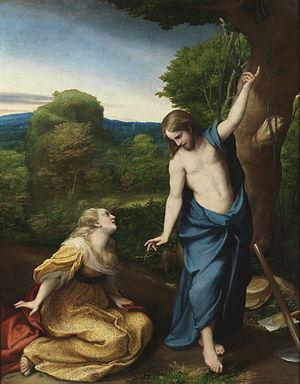
Le musée du Prado à Madrid est l'une des plus grandes et des plus importantes pinacothèques du monde. Il présente principalement des peintures européennes du XIVᵉ siècle au début du XIXᵉ siècle, collectionnées par les Habsbourg et les Bourbons.
Noli me tangere est la traduction latine par saint Jérôme de l'adresse Μή μου ἅπτου dans l'Évangile selon Jean. L’adresse est faite par Jésus ressuscité à Marie-Madeleine.
Noli me tangere est une huile sur toile du Corrège représentant la scène du Noli me tangere.